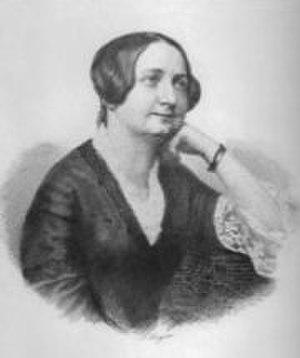
Caterina Bon Brenzoni, gravure